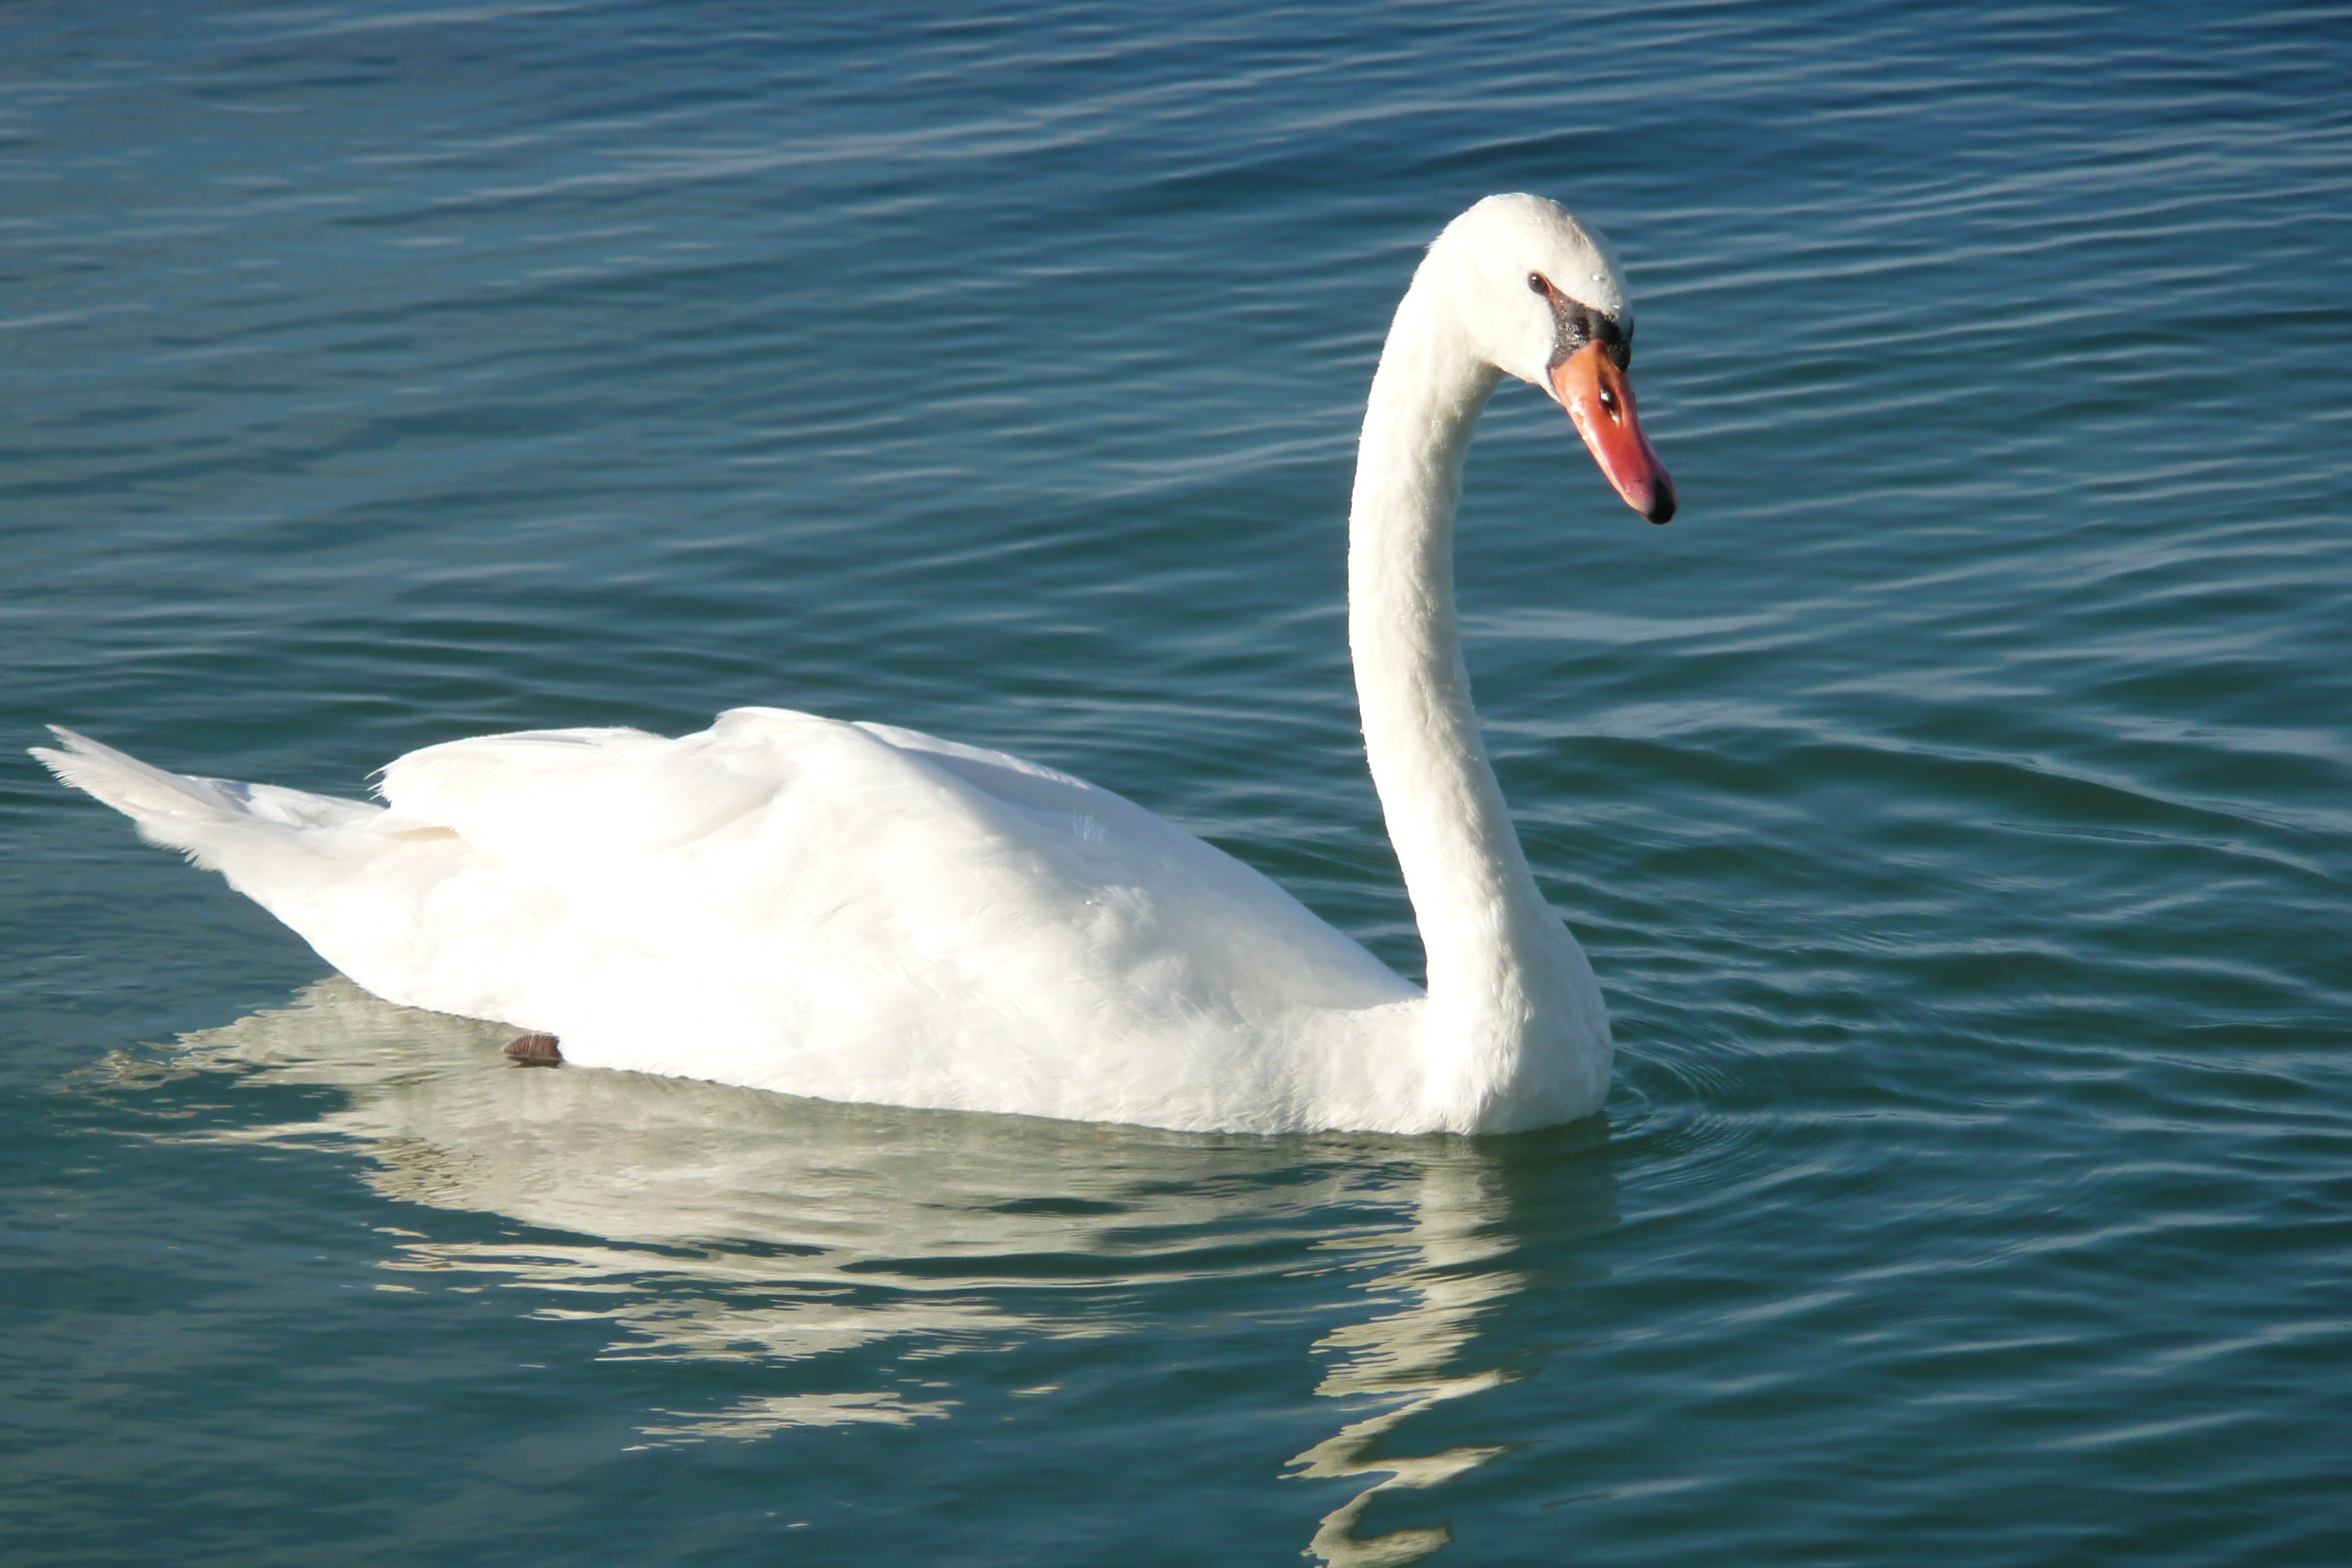
water, bird, wing, beak, fauna, swan, vertebrate, waterfowl, water bird, ducks geese and swans